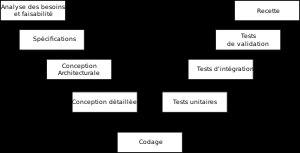
Il existe différents types de cycles de développement entrant dans la réalisation d'un logiciel. Ces cycles prennent en compte toutes les étapes de la conception d'un logiciel.
mkd est un logiciel permettant d'extraire des lignes de commentaires pré-codées afin de générer la documentation logicielle d'après le standard ISO. mkd est l'abréviation de make documentation. Cette commande était, à son origine, connue sous le nom mkdoc